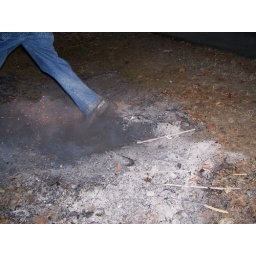
Well, dispite how it looks, the shoes in the picture were new, white shoes. My grandfather was less than pleased.